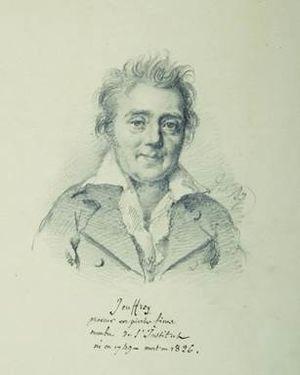
Romain-Vincent Jeuffroy, né le 16 juillet 1749 à Rouen et mort le 2 août 1826 au Bas-Prunay, est un graveur en pierre fine et médailleur français.